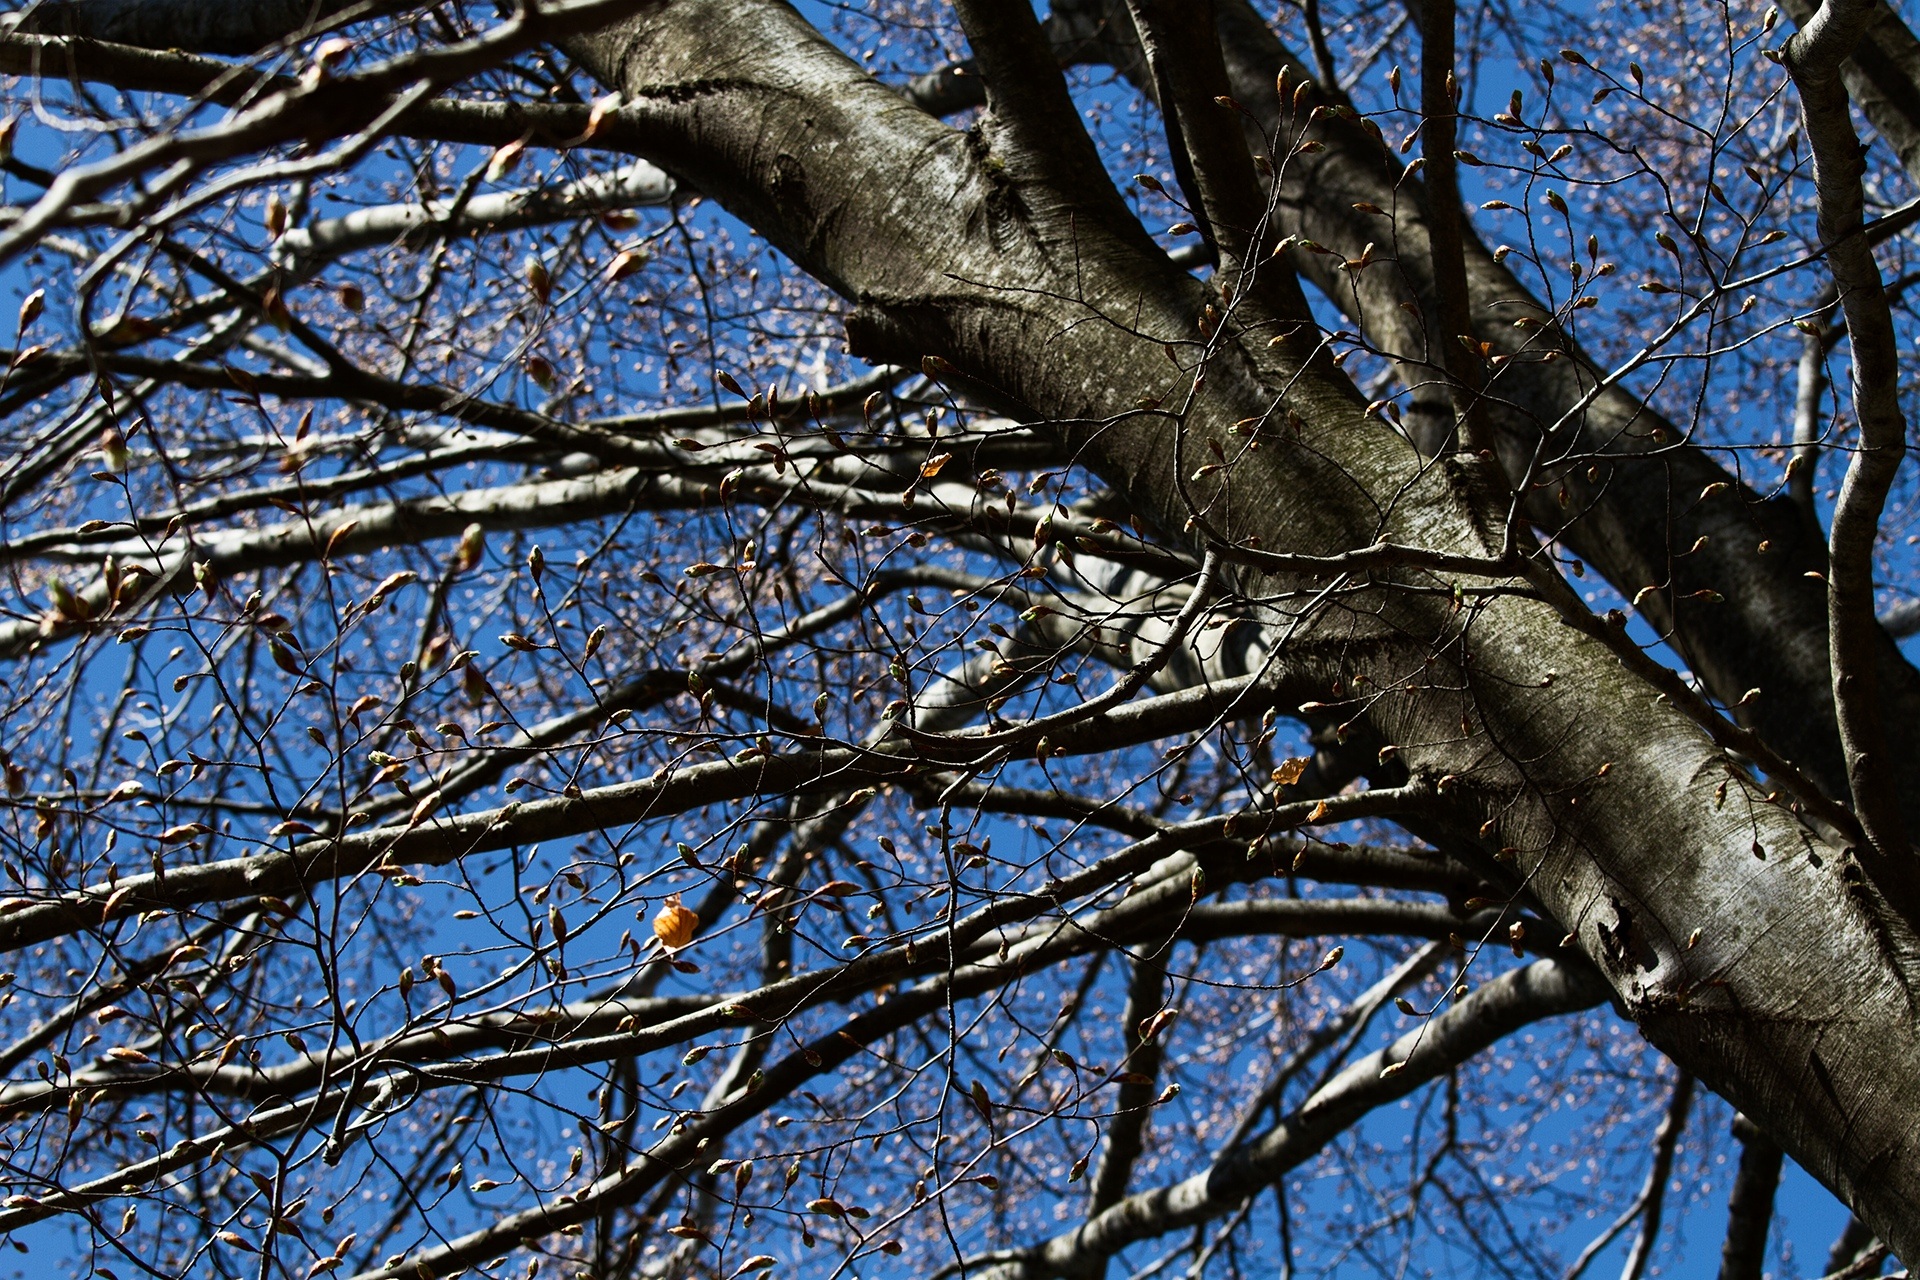
tree, nature, forest, branch, mountain, snow, winter, plant, sky, sunlight, leaf, flower, trunk, spring, autumn, blue, season, twig, trees, branches, woodland, flowering plant, woody plant, land plant